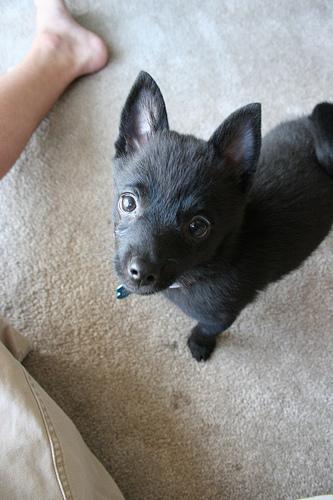
schipperke